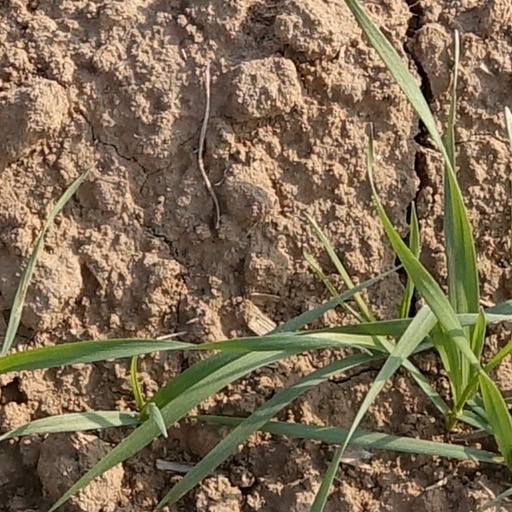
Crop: wheat